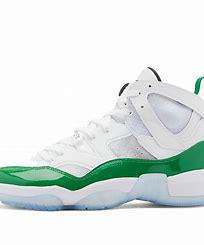
Brand: Jordan
Model: Jumpman Two Trey